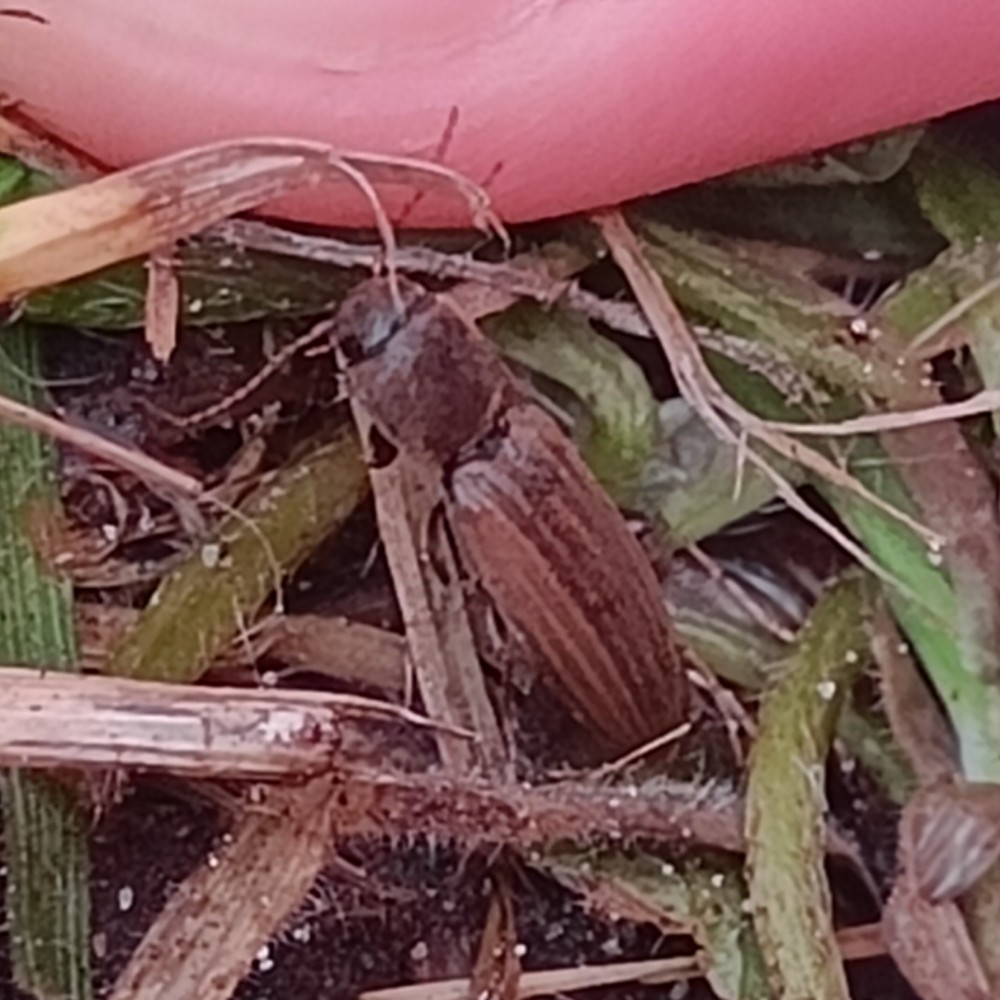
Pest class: clickbeetles_wireworms